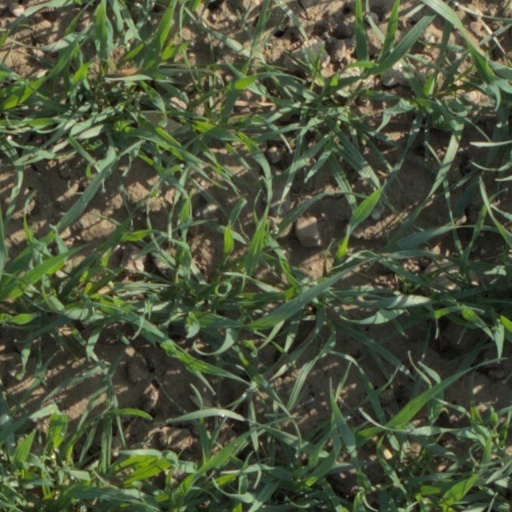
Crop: wheat